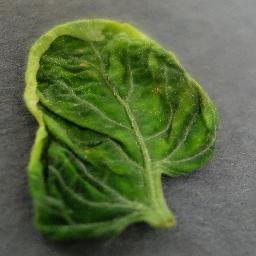
Label: Tomato___Tomato_Yellow_Leaf_Curl_Virus